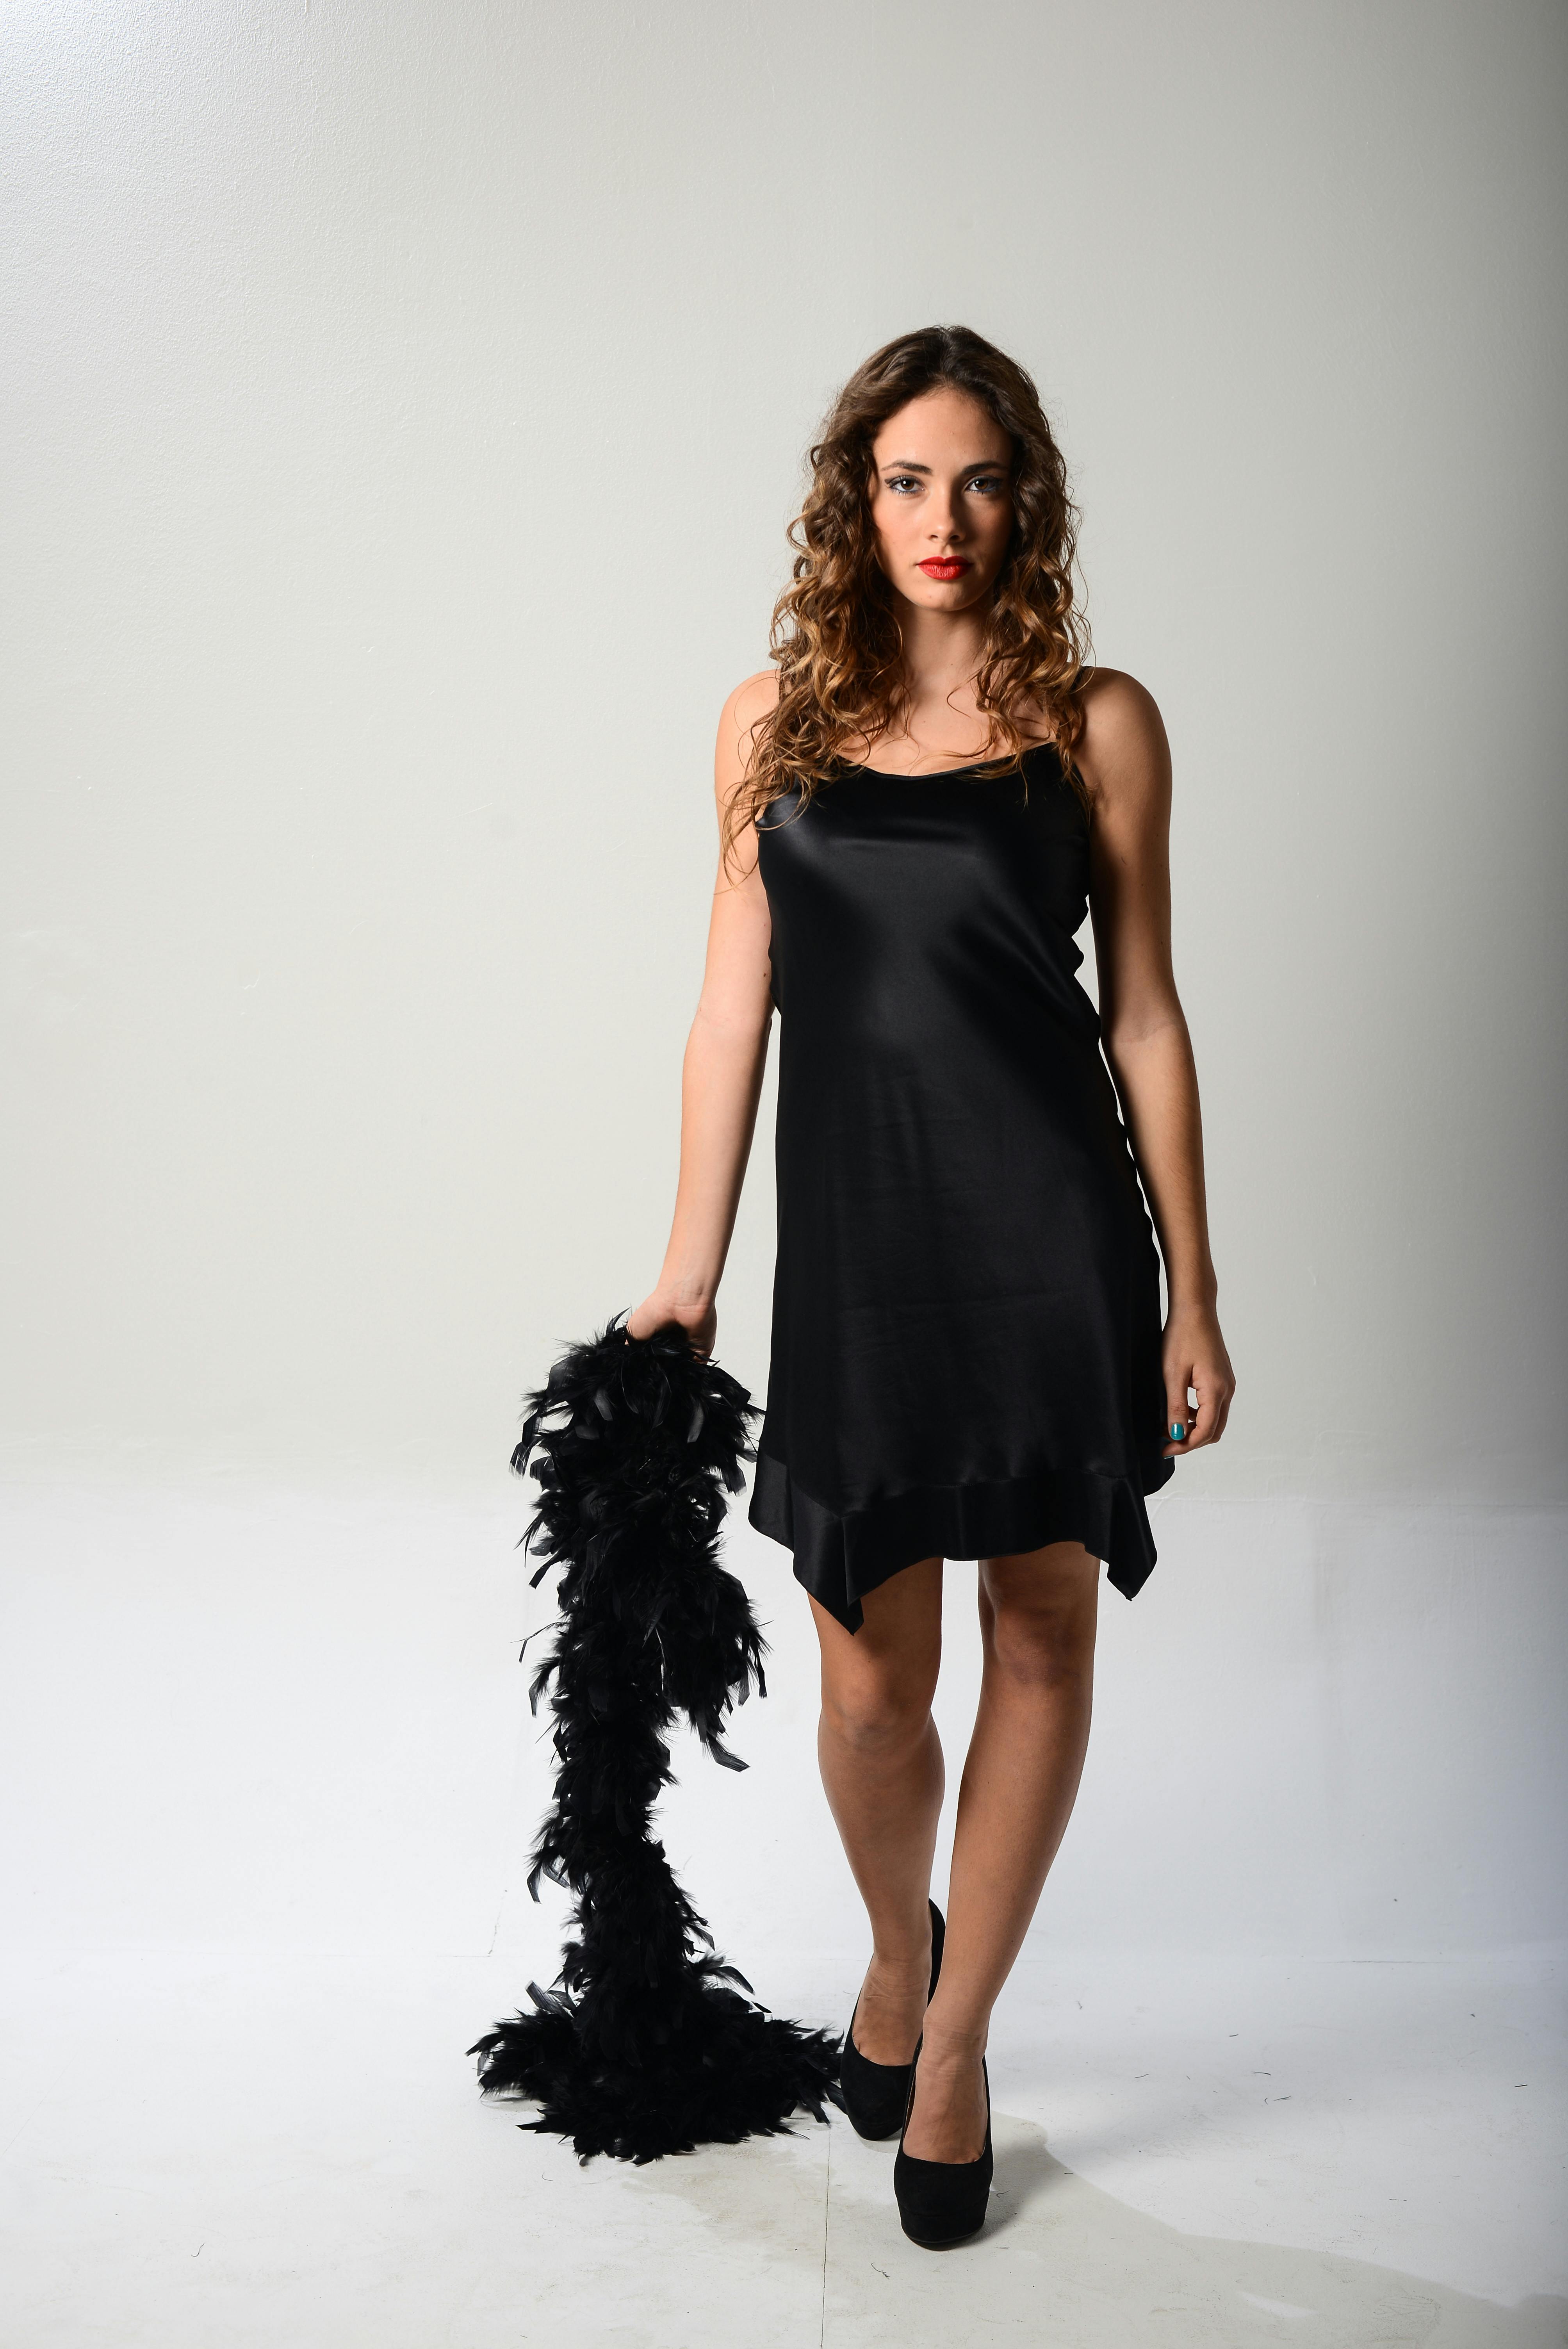
woman, hair, shoe, One piece garment, leg, neck, sleeve, waist, thigh, knee, day dress, flash photography, fashion design, fashion model, human leg, formal wear, electric blue, little black dress, event, haute couture, sandal, cocktail dress, brown hair, fashion accessory, magenta, bag, fur, bridal party dress, pattern, high heels, top, sportswear, photo shoot, monochrome photography